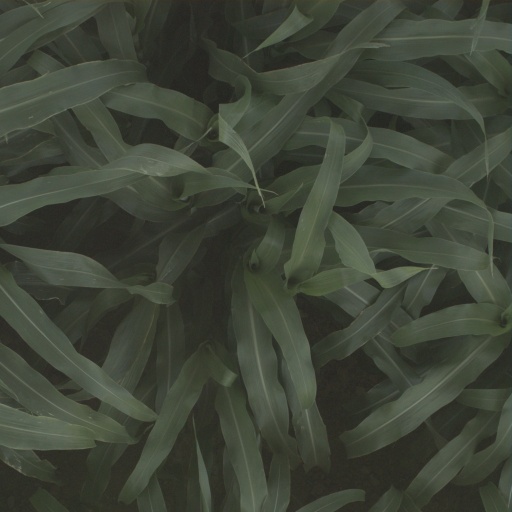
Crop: sorghum